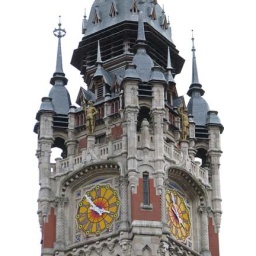
The ornate clock tower of the Hotel de Ville in Calais.